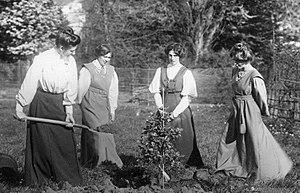
Vera Louise Holme, également connue sous le nom de Vera « Jack » Holme, née le 29 août 1881 à Birkdale et morte le 1ᵉʳ janvier 1969 à Glasgow, est une actrice britannique et une suffragette. Elle était connue comme la chauffeuse des Pankhurst.